HMS Hind (1785)

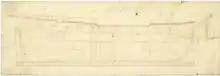
"Hind" (1785)

The ship was a revival of the "Coventry" class, designed in 1756 by Sir Thomas Slade as a development of his of 1748, "with such alterations as may tend to the better stowing of men and carrying for guns." The design was slightly modified for the "Hind" and its projected sistership "Laurel" (which was cancelled after the builder went bankrupt).